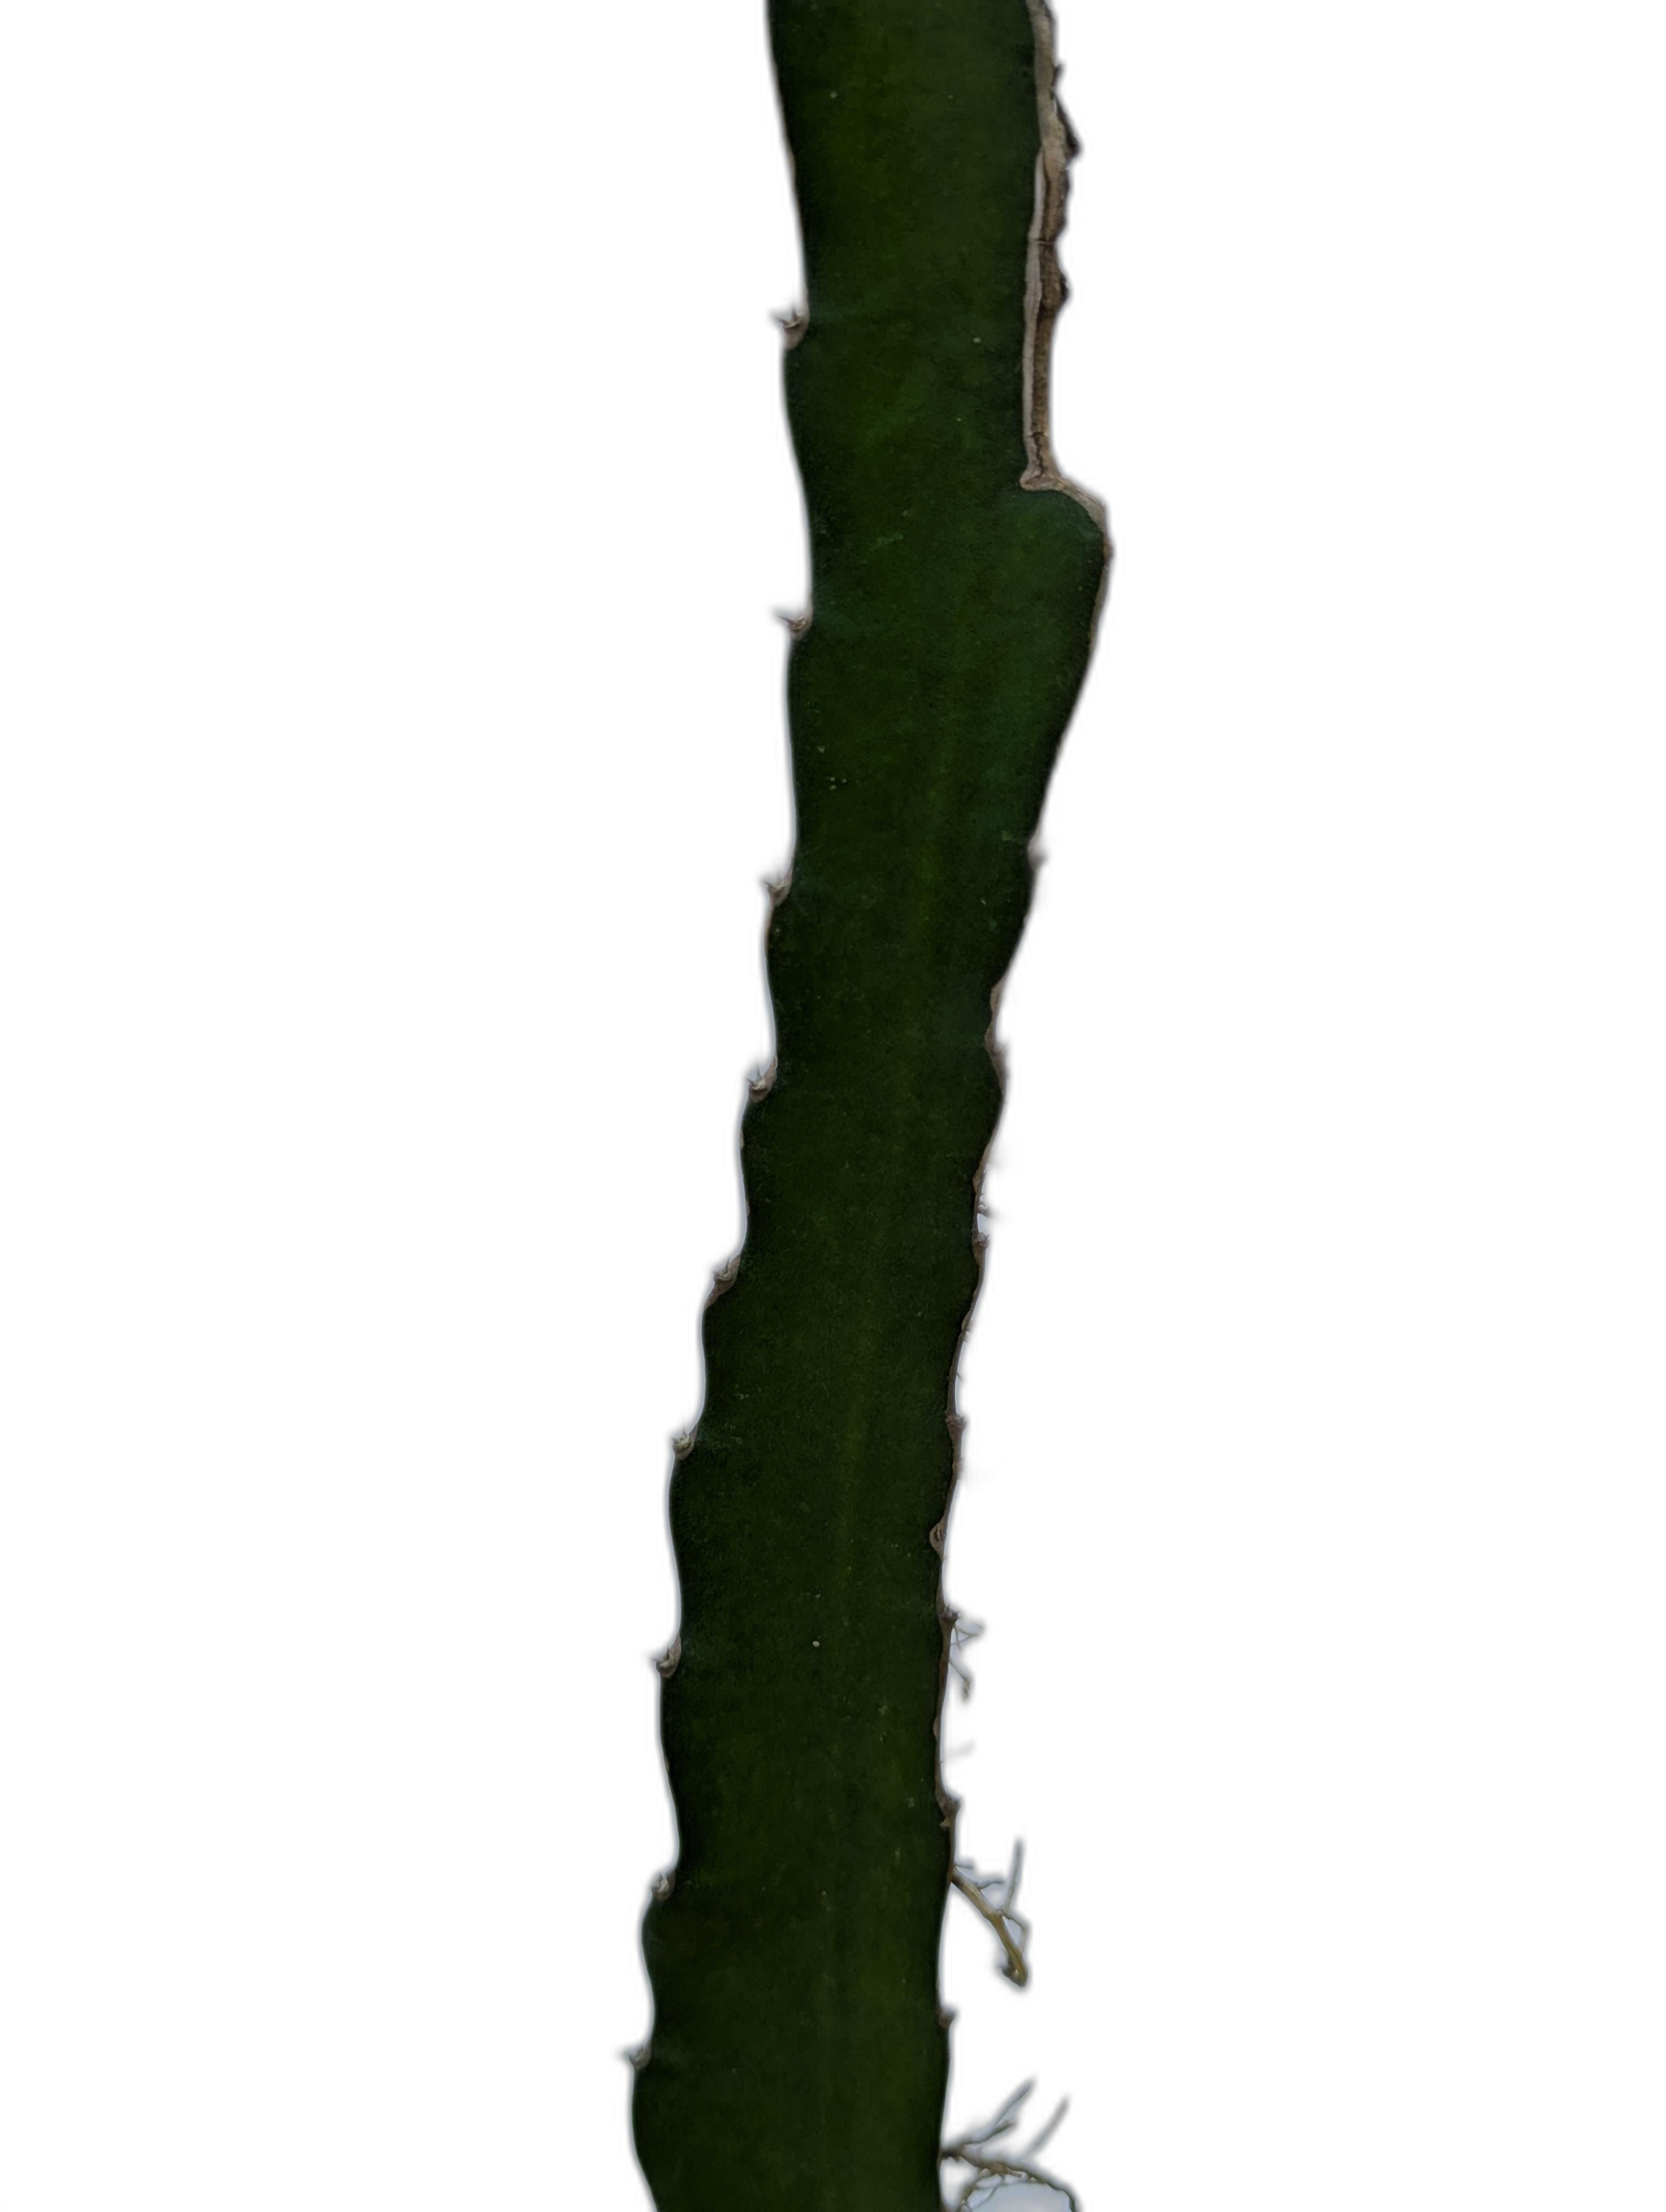
Label: Good leaf